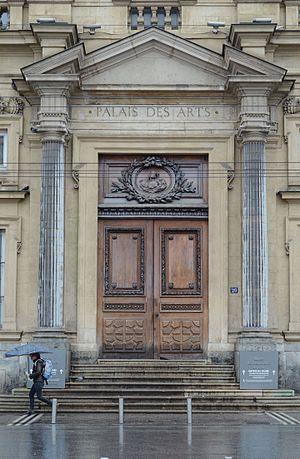
Réplique Buste de femme en médaillon, vue 2, entrée du musée, place des Terreaux
L'abbaye de Saint-Pierre-les-Nonnains de Lyon, connue aussi sous le nom d'abbaye des Dames de Saint-Pierre ou simplement palais Saint-Pierre, est un ancien édifice religieux catholique recevant des moniales bénédictines dès le Xᵉ siècle et reconstruit au XVIIᵉ siècle. Fermée à la Révolution, l'ancienne abbaye abrite aujourd'hui le musée des Beaux-Arts de Lyon.